Muscatatuck Urban Training Center

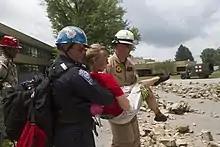
Disaster Recovery training at MUTC

Cybertropolis is a cyberwarfare training environment at the Muscatatuck Urban Training Center. It "consists of a representative city and residential infrastructure outfitted with operational SCADA, cellular, and enterprise networks". Red-Team/Blue-Team exercises are conducted by US National Guard and other US Department of Defense organizations.